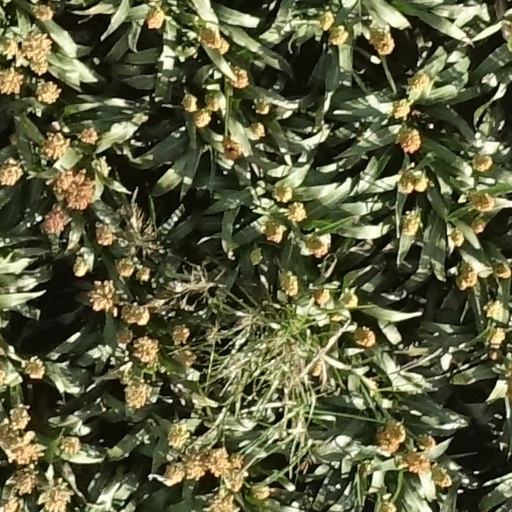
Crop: sorghum